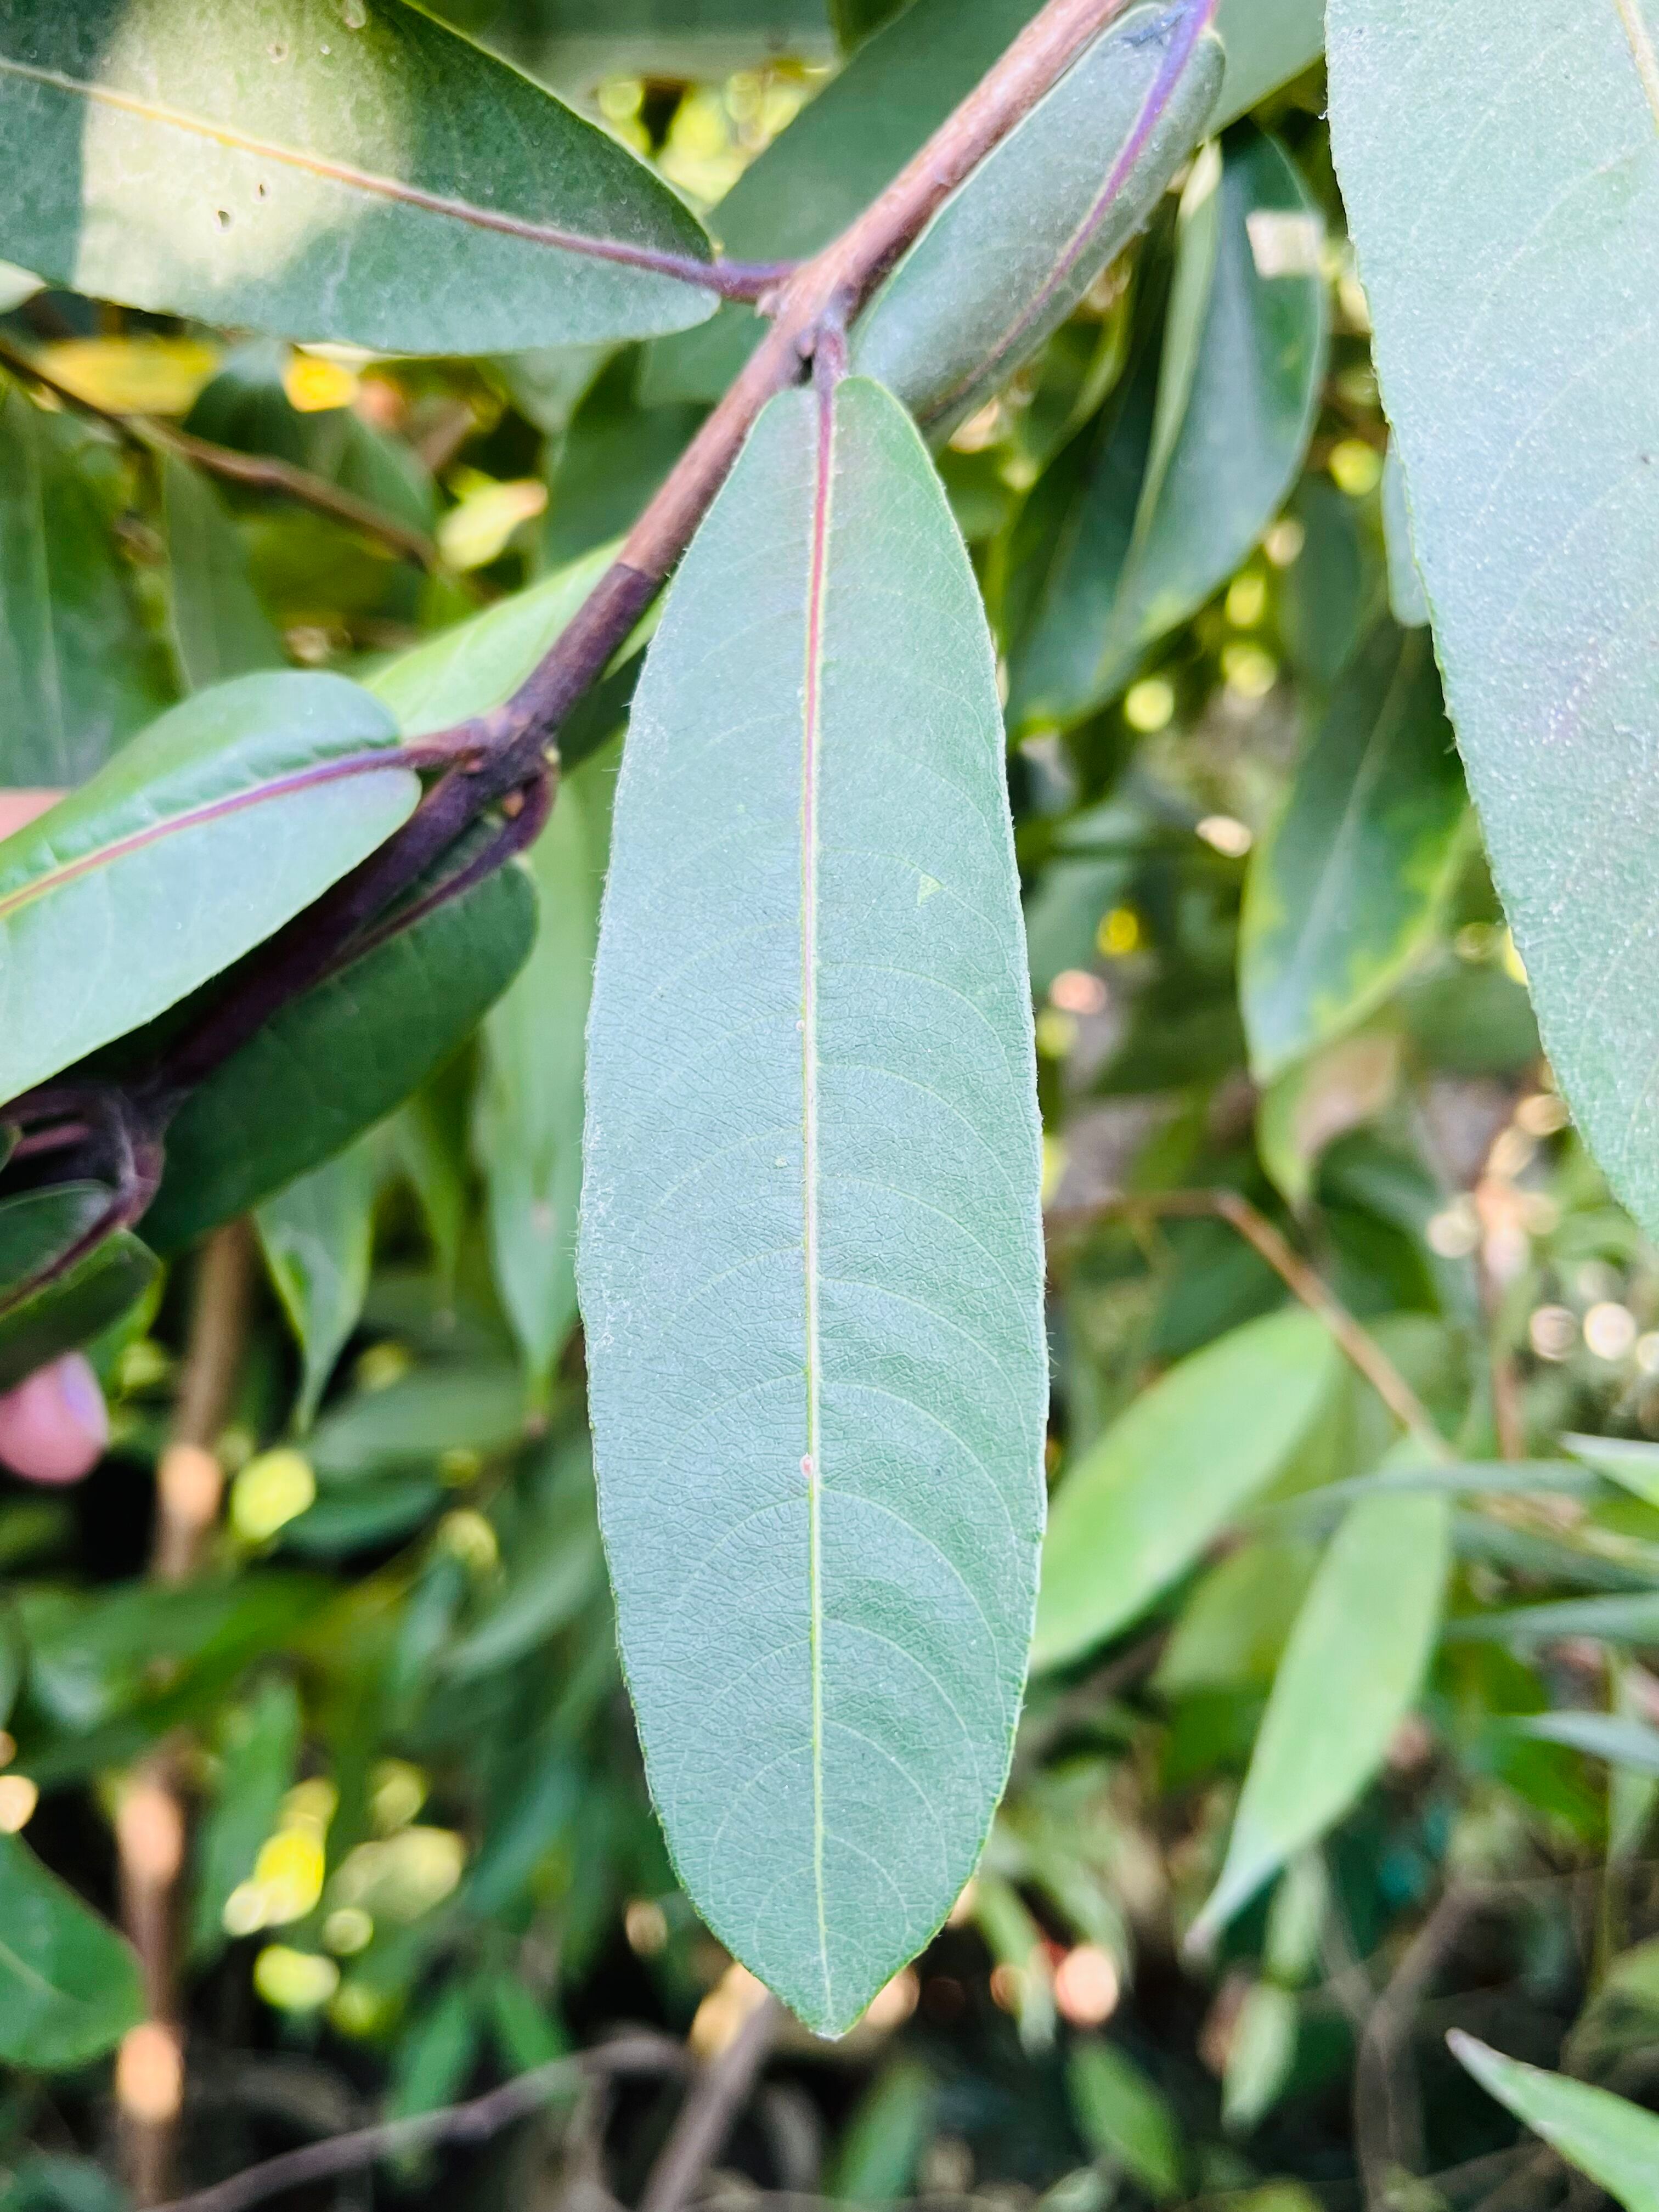
Plant species: terminalia-arjuna